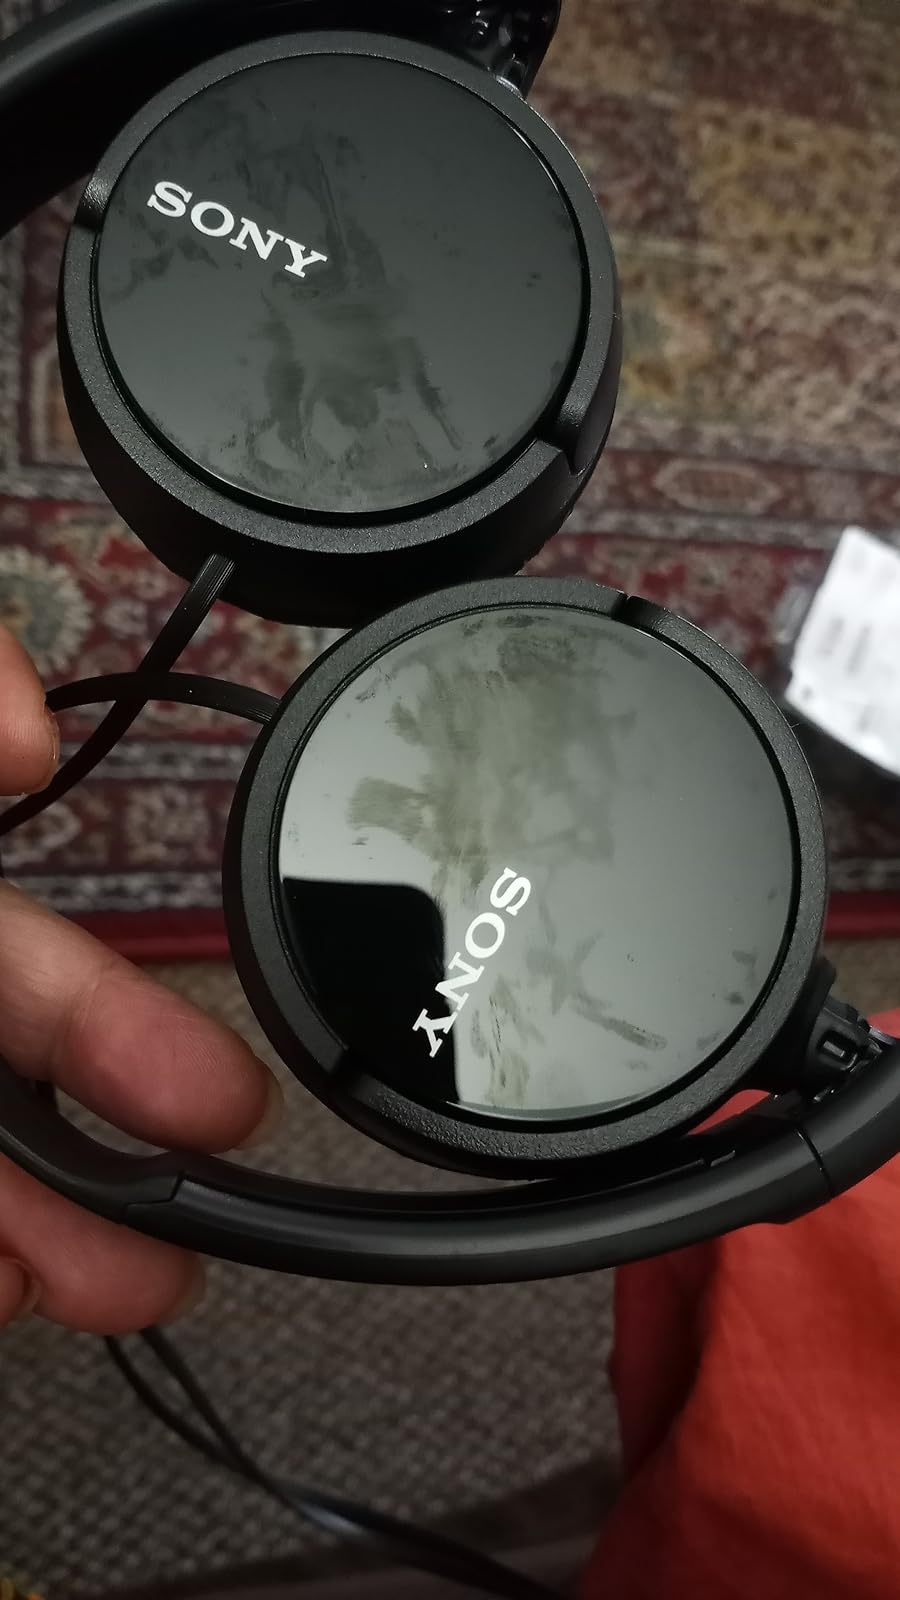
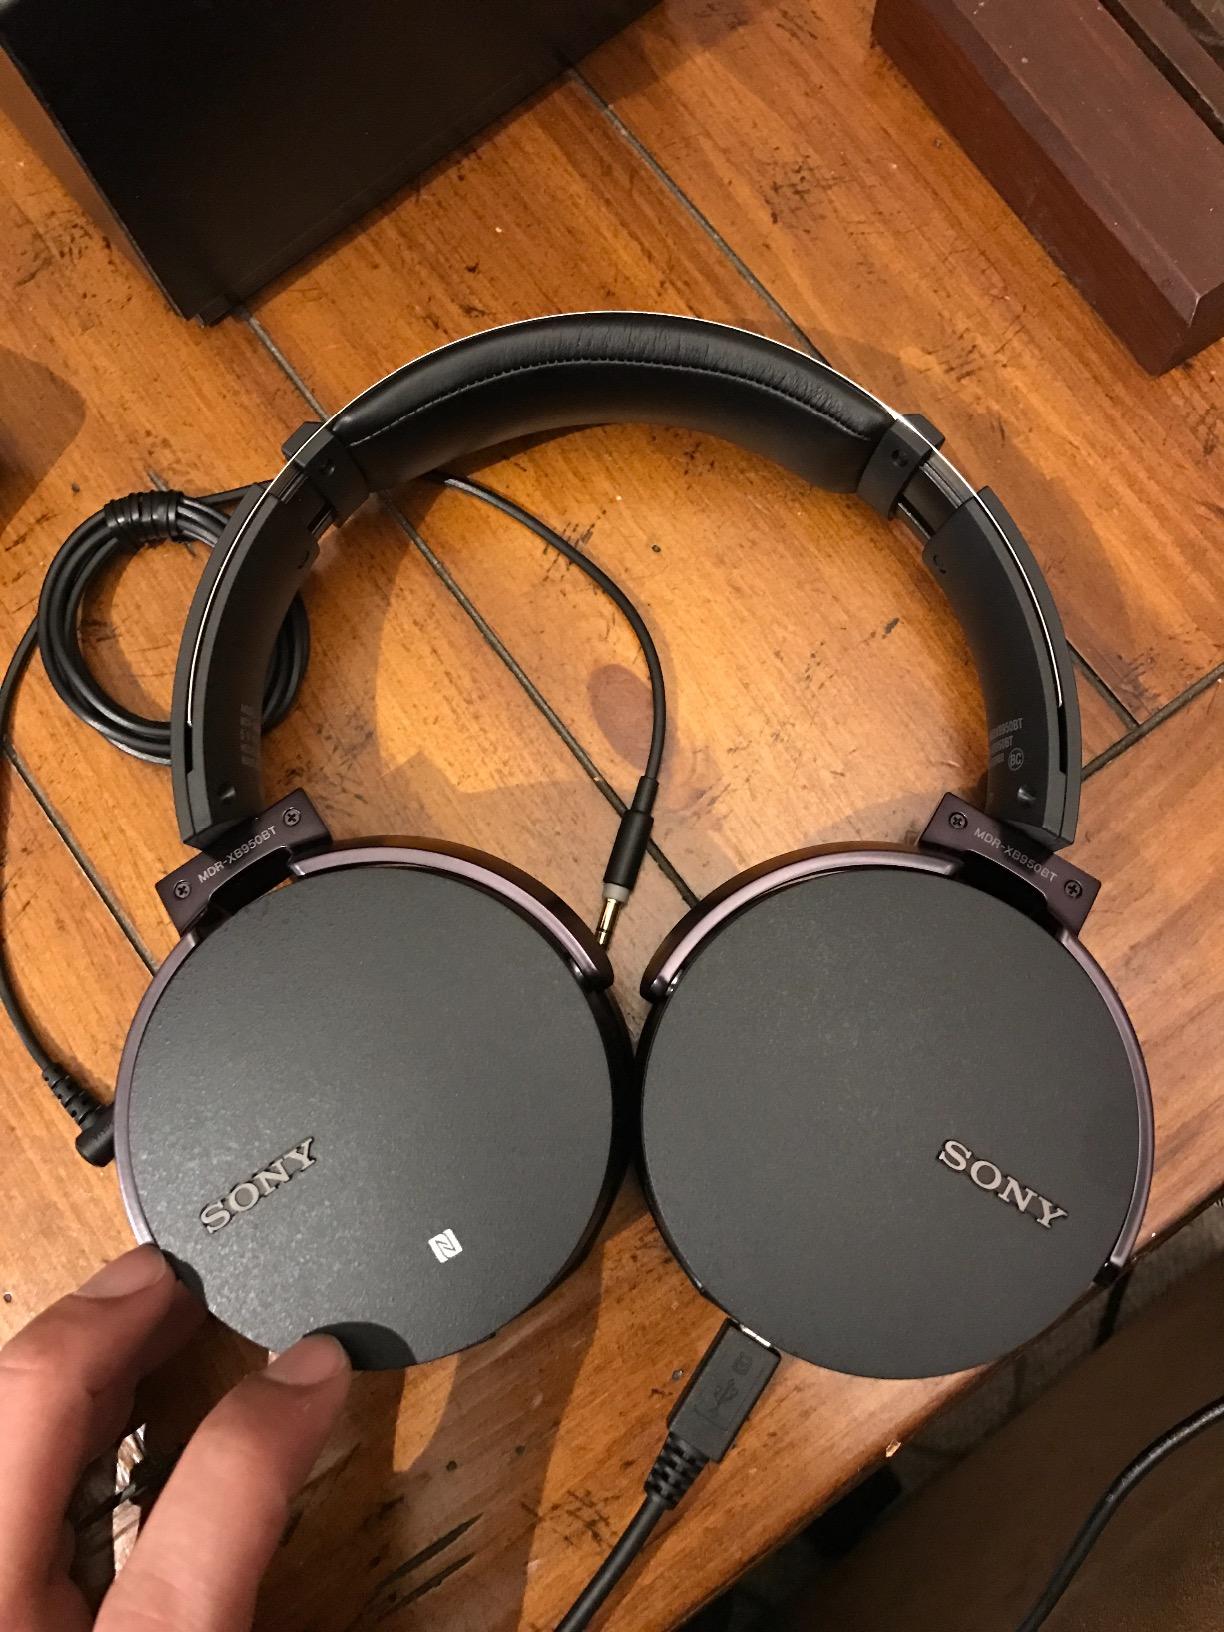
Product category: headphones
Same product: no